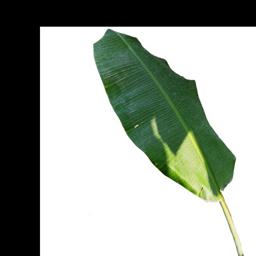
Label: MALBHOG LEAF